Hendrik Goeman Borgesius

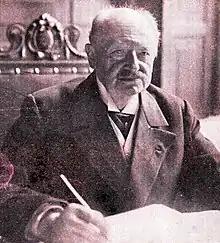
Hendrik Goeman Borgesius

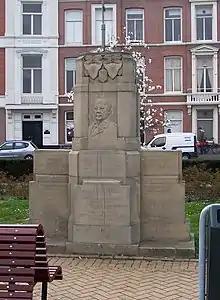
Monument for Hendrik Goeman Borgesius in The Hague at the Prins Hendrikplein. Made by J.C. Altorf in 1924.

Hendrik Goeman Borgesius (11 January 1847, Schildwolde, Slochteren – 18 January 1917, The Hague) was a Dutch politician. He was a member of the House of Representatives of the Netherlands from 1877 until 1917, representing respectively Winschoten, Veendam, Zutphen, Enkhuizen, Rotterdam and finally Emmen. In 1885 he became leader of the Liberal Union. He was Minister of the Interior from 1897 to 1901 and was Speaker of the House of Representatives in the period from 17 September 1913 to 18 January 1917. After being a minister he became a member of the Council of State.